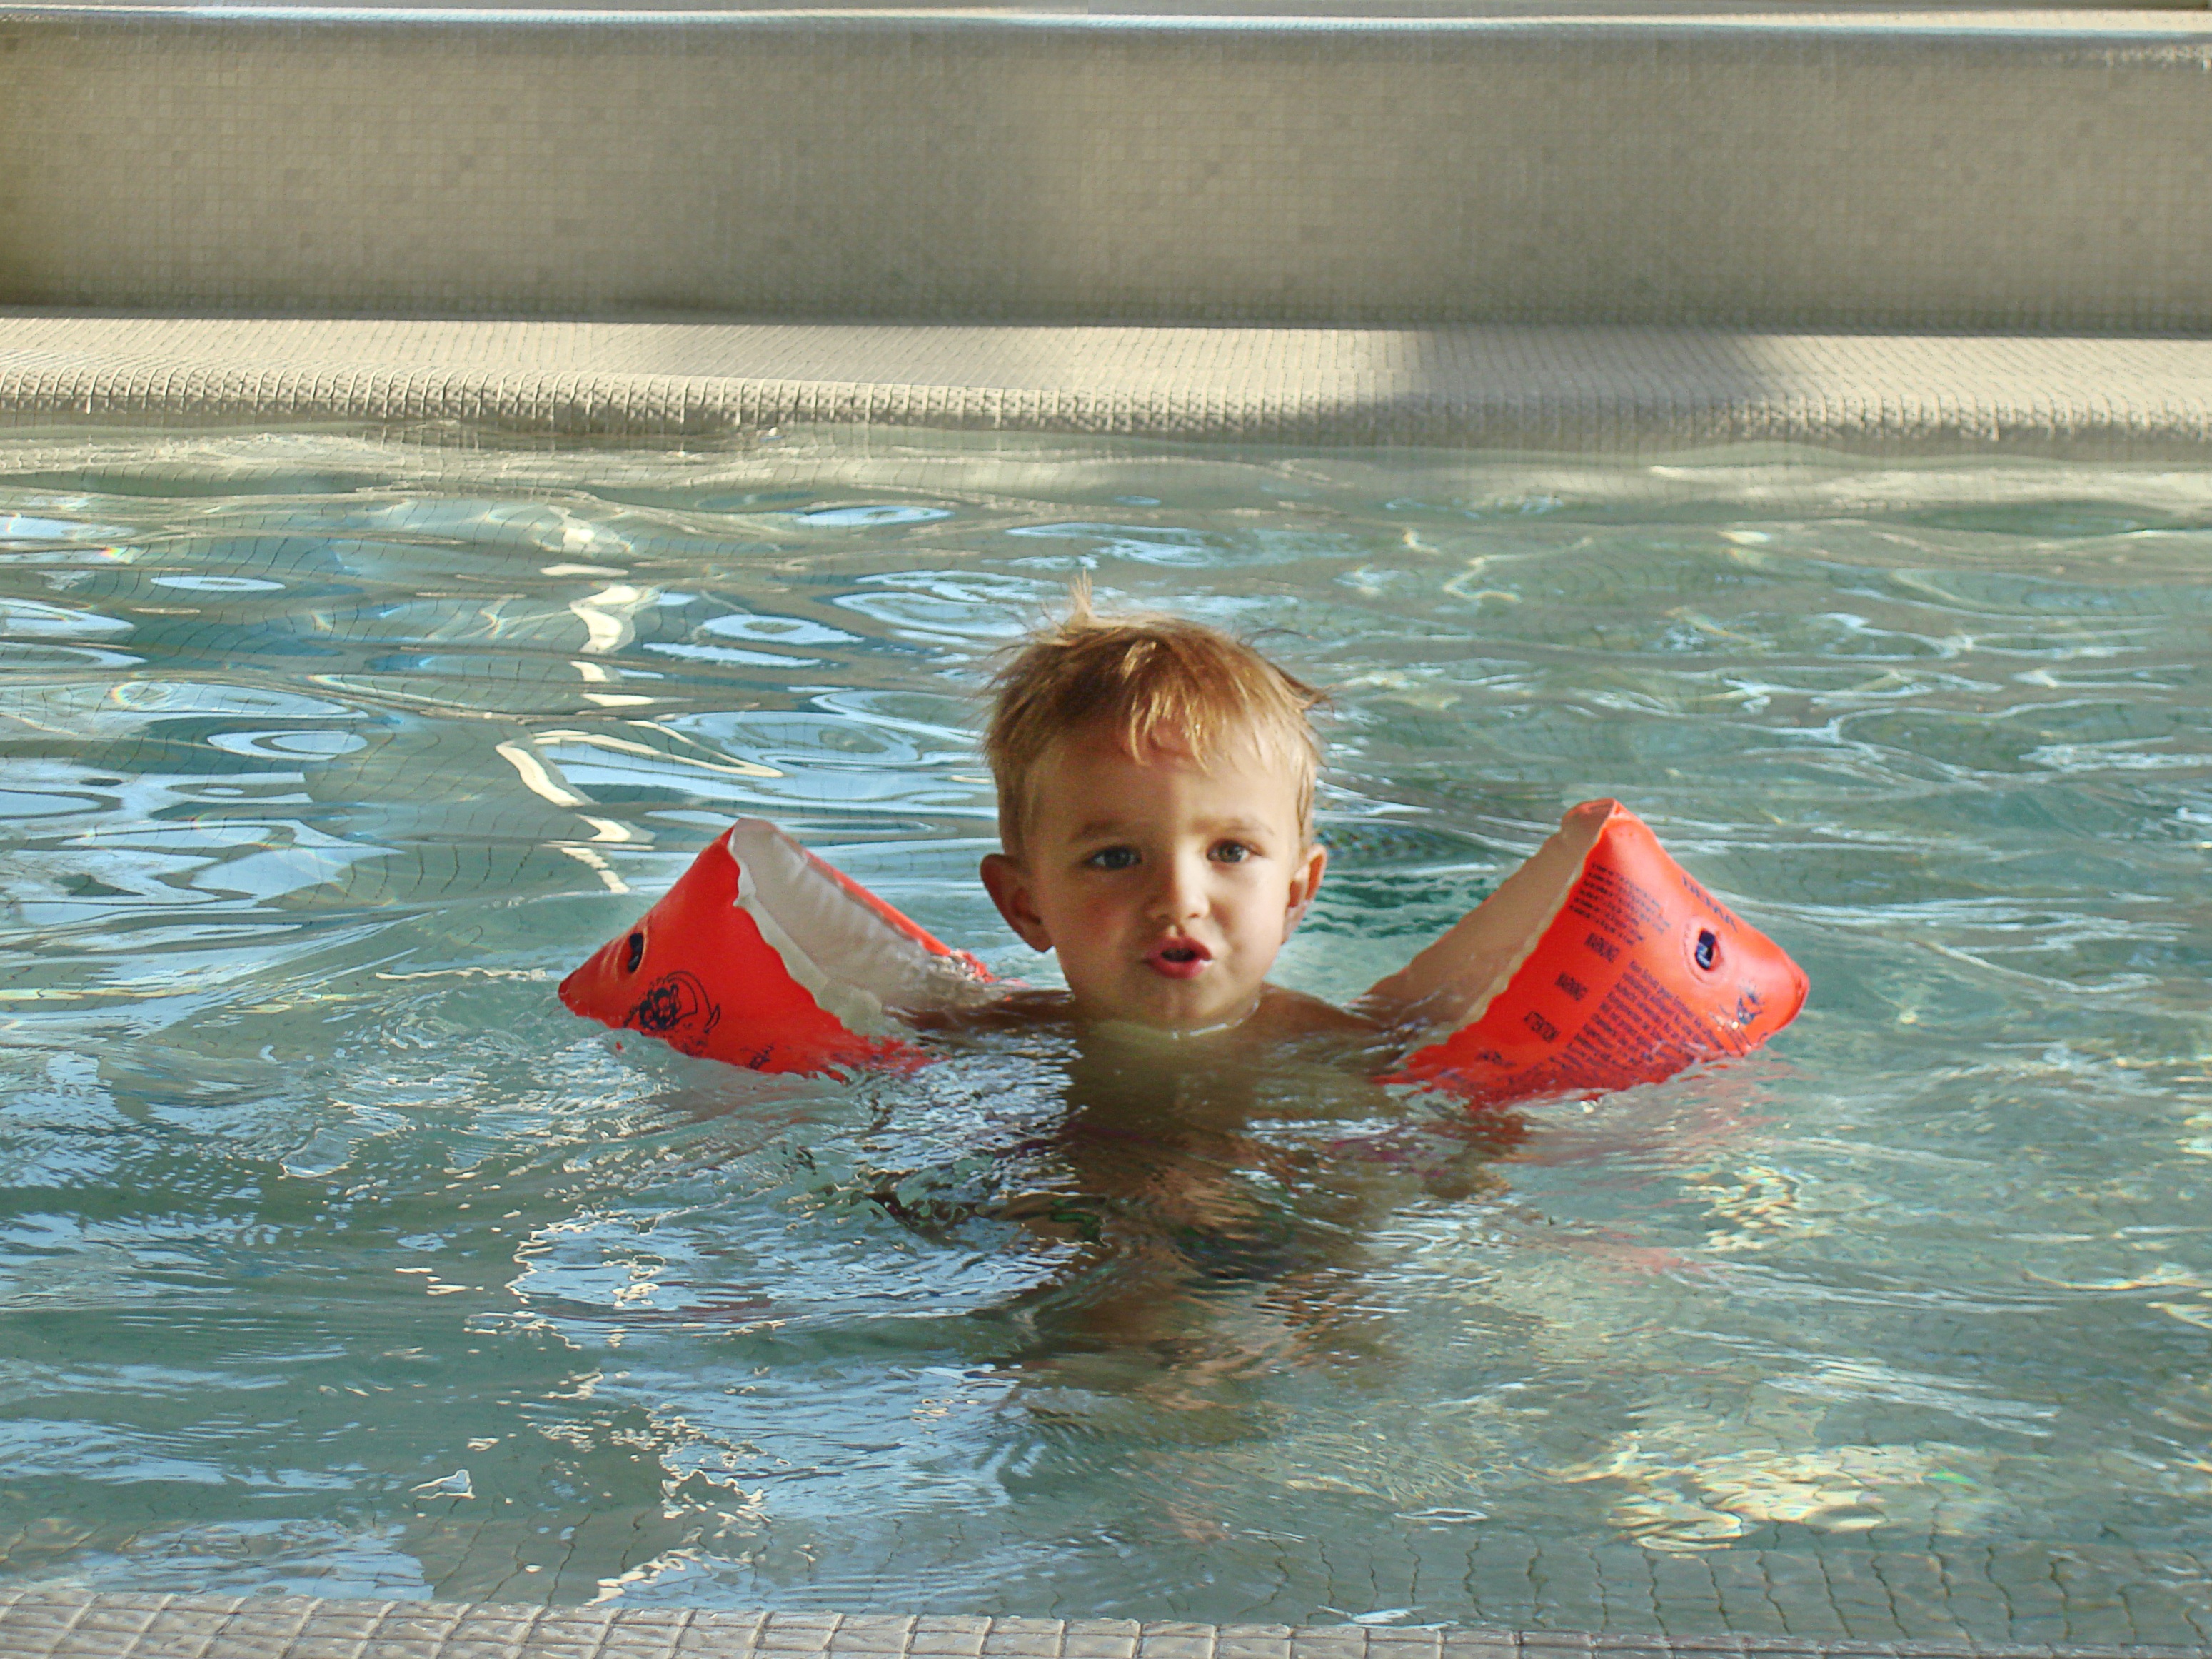
sea, water, boy, vacation, swim, swimming pool, child, float, swimming, face, boating, blond, pretty, water wings, a children's pool